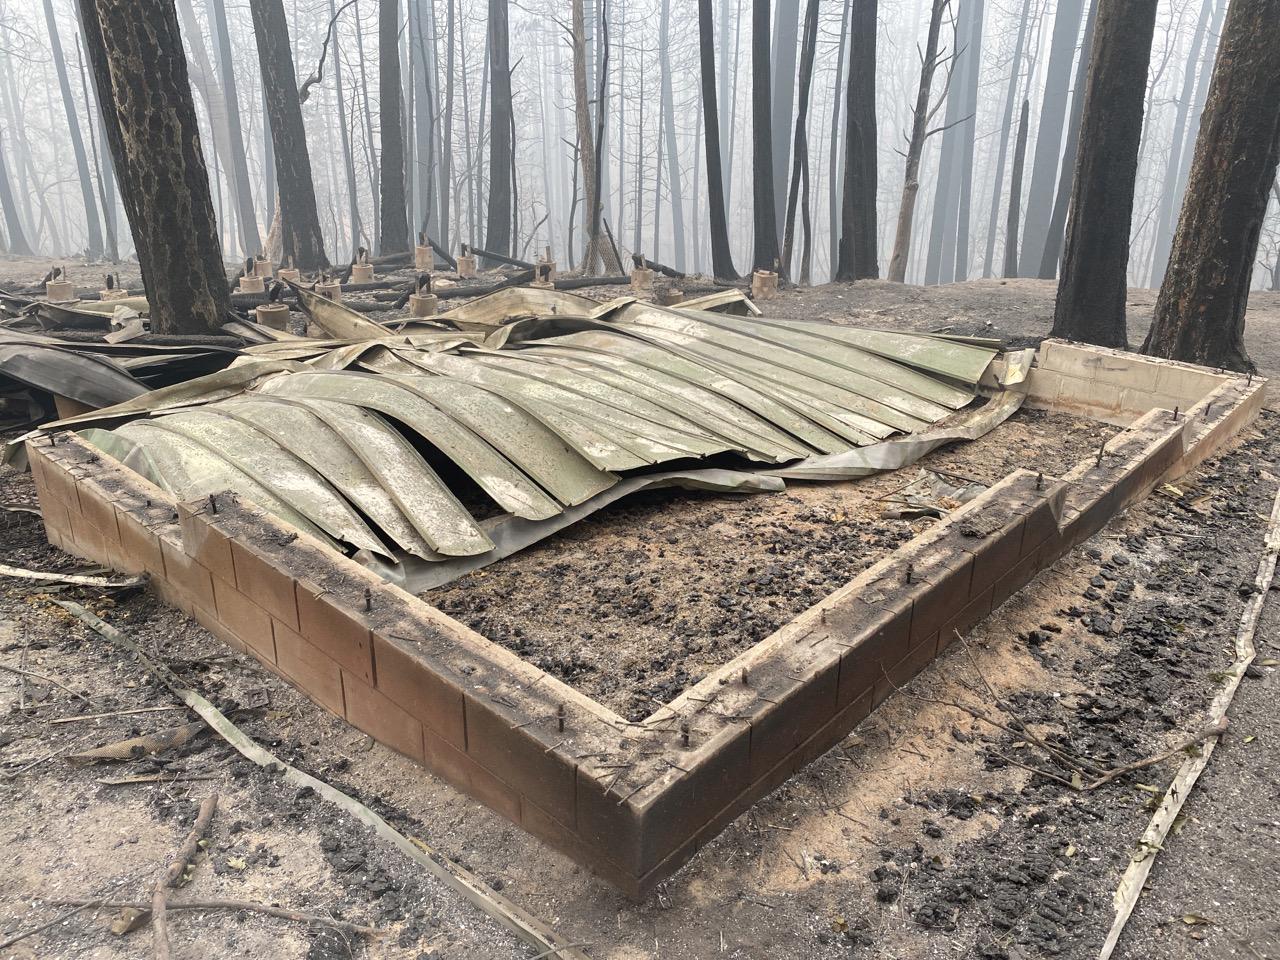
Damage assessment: destroyed